BMW Z4 (G29)

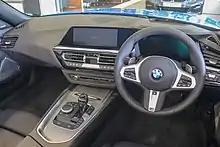
Interior

The sDrive models are available in a Sport line or the M Sport package. Available driver assistance systems include active cruise control, lane change warning system, a parking assistant, and collision warning with braking intervention.